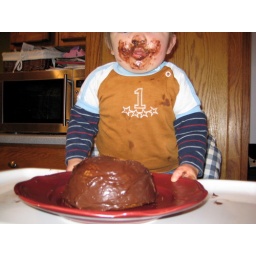
I really wished we had dressed him up in a black top hat and cape.